Fischer Connectors

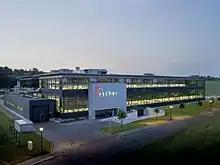
Fischer Connectors’s main production site in Saint-Prex, Switzerland (2013)

Fischer Connectors is a Swiss multinational company that designs, manufactures and distributes electrical connectors and optical fiber connectors, cable assemblies and electronic and connectivity systems. Founded in 1954, the company has its main manufacturing facility and R&D Center in Saint-Prex, Switzerland, and eight subsidiaries employing 550 people worldwide (including 300 at the group headquarters in Saint-Prex), with cable assembly facilities in Europe, North America and Asia Pacific. Fischer Connectors is part of Conextivity Group.